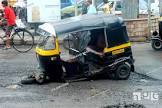
Vehicle type: Auto Rickshaws